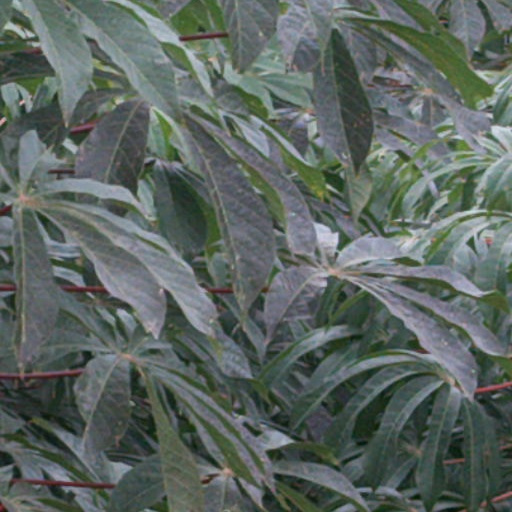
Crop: cassava